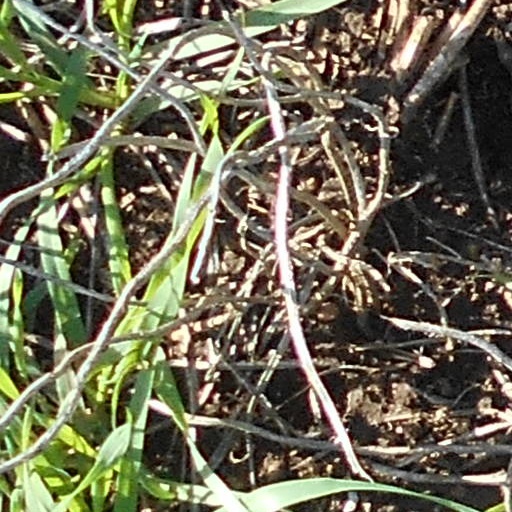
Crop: wheat